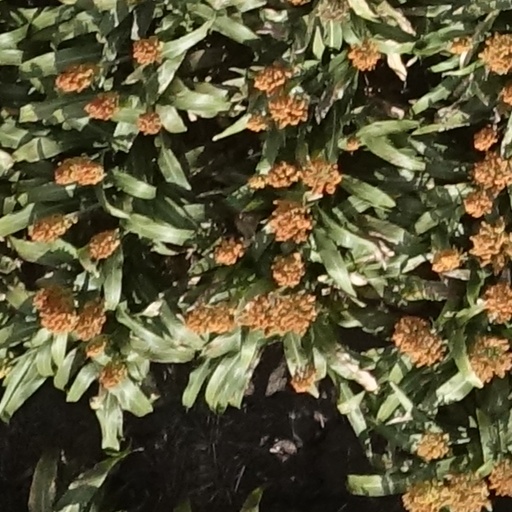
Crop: sorghum